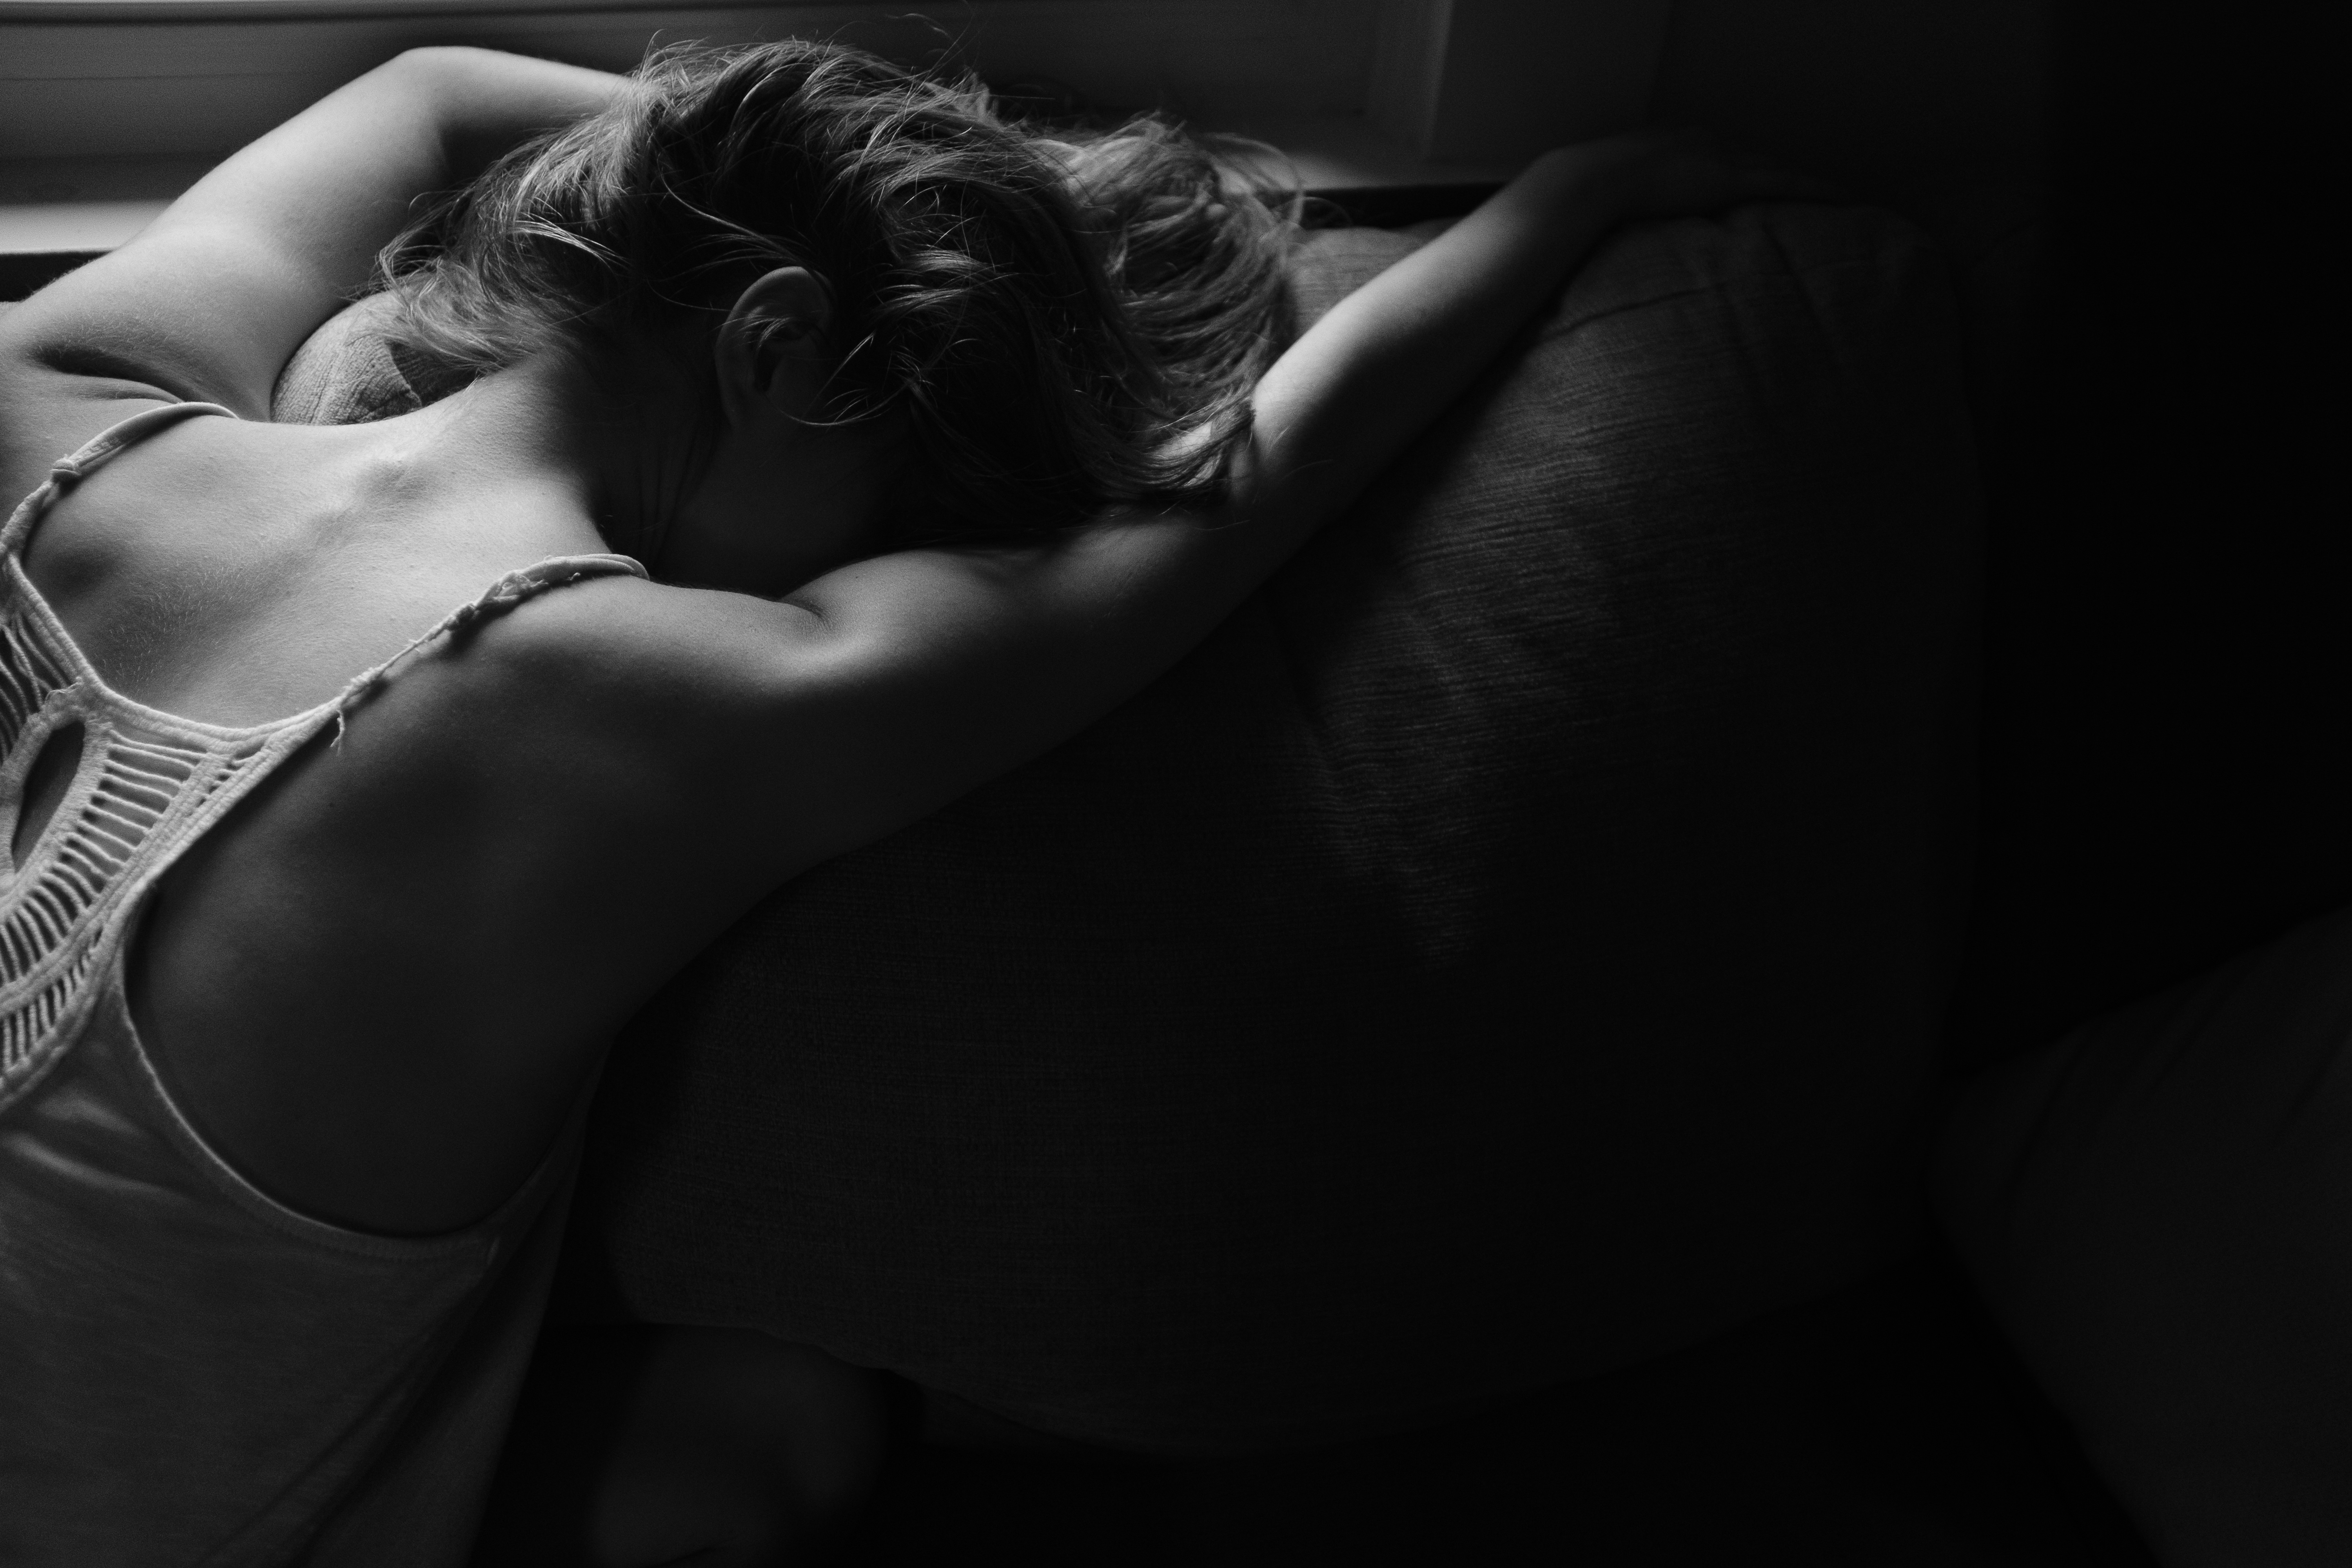
hand, person, black and white, woman, photography, romance, black, monochrome, arm, photograph, emotion, interaction, sense, monochrome photography